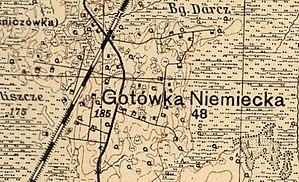
Gotówka est un village polonais de la gmina de Ruda-Huta dans le powiat de Chełm de la voïvodie de Lublin dans l'est de la Pologne, à la frontière avec l'Ukraine.